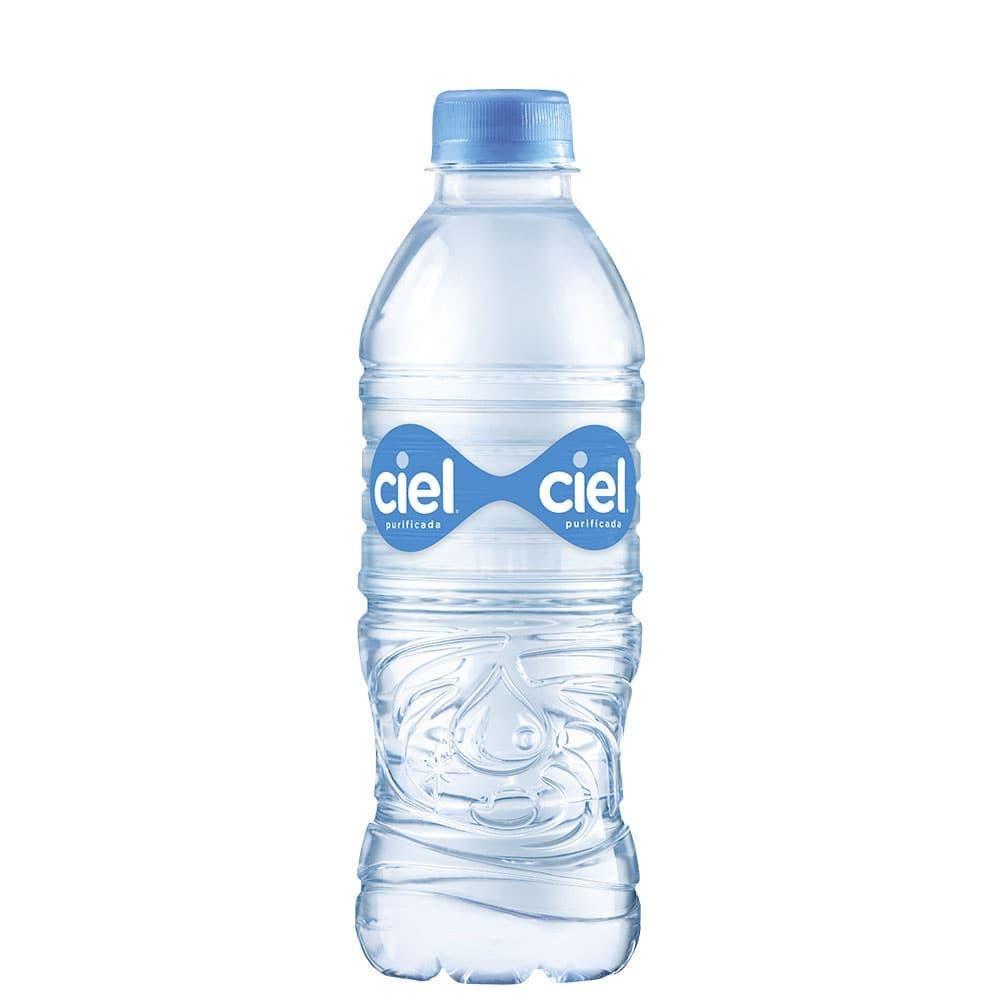
A Ciel Purified Water in a 355-mililiters plastic bottle